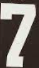
Number: 7